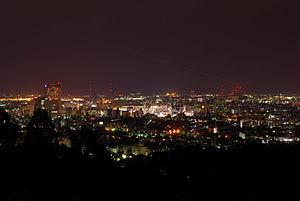
Le mont Utatsu est une colline de 141 m d'altitude à Kanazawa dans la préfecture d'Ishikawa au Japon. Il est aussi connu sous d'autres noms dont mont Mukai, mont Mukō, mont Garyū et mont Kasuga. Visible à l'est du château de Kanazawa, il abrite le Toyokuni-jinja.